Cody Wilson

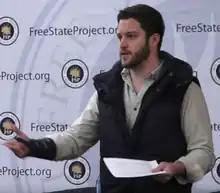
Cody Wilson discussing 3D printed guns at Liberty Forum in Nashua, New Hampshire in February 2014

Wilson is generally opposed to intellectual property rights. He indicated his primary goal is the subversion of state structures and he hopes that his contributions may help to dismantle the existing system of capitalist property relations.